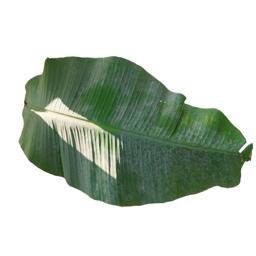
Label: MALBHOG LEAF